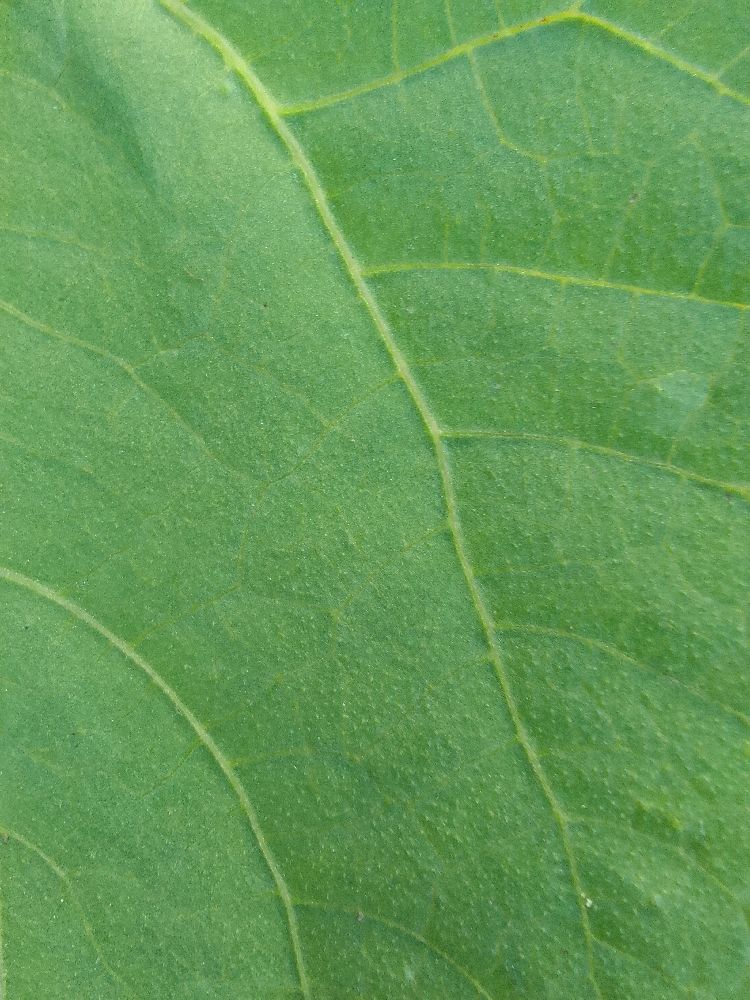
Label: healthy